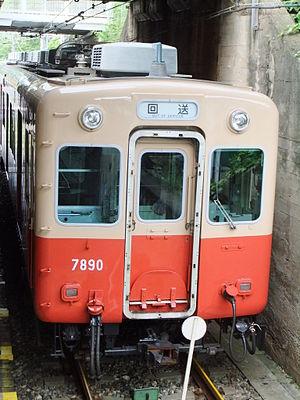
Hanshin Electric Railway Co., Ltd est une compagnie ferroviaire privée japonaise du groupe Hankyu Hanshin Holdings, Inc.. Elle relie les villes d'Ōsaka et Kōbe. Elle est également le propriétaire de l'équipe de baseball Hanshin Tigers.